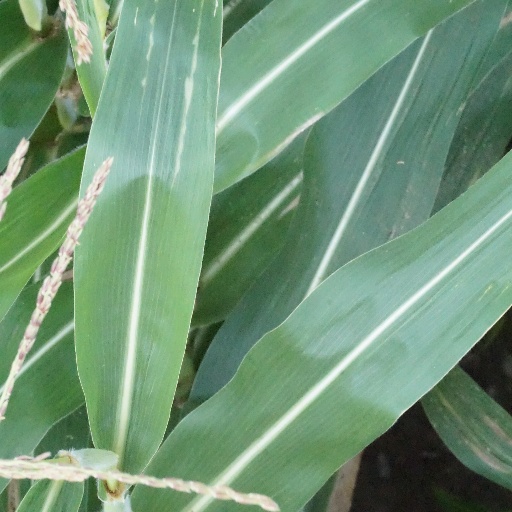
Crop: maize; corn